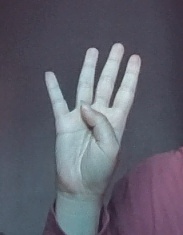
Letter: kaaf